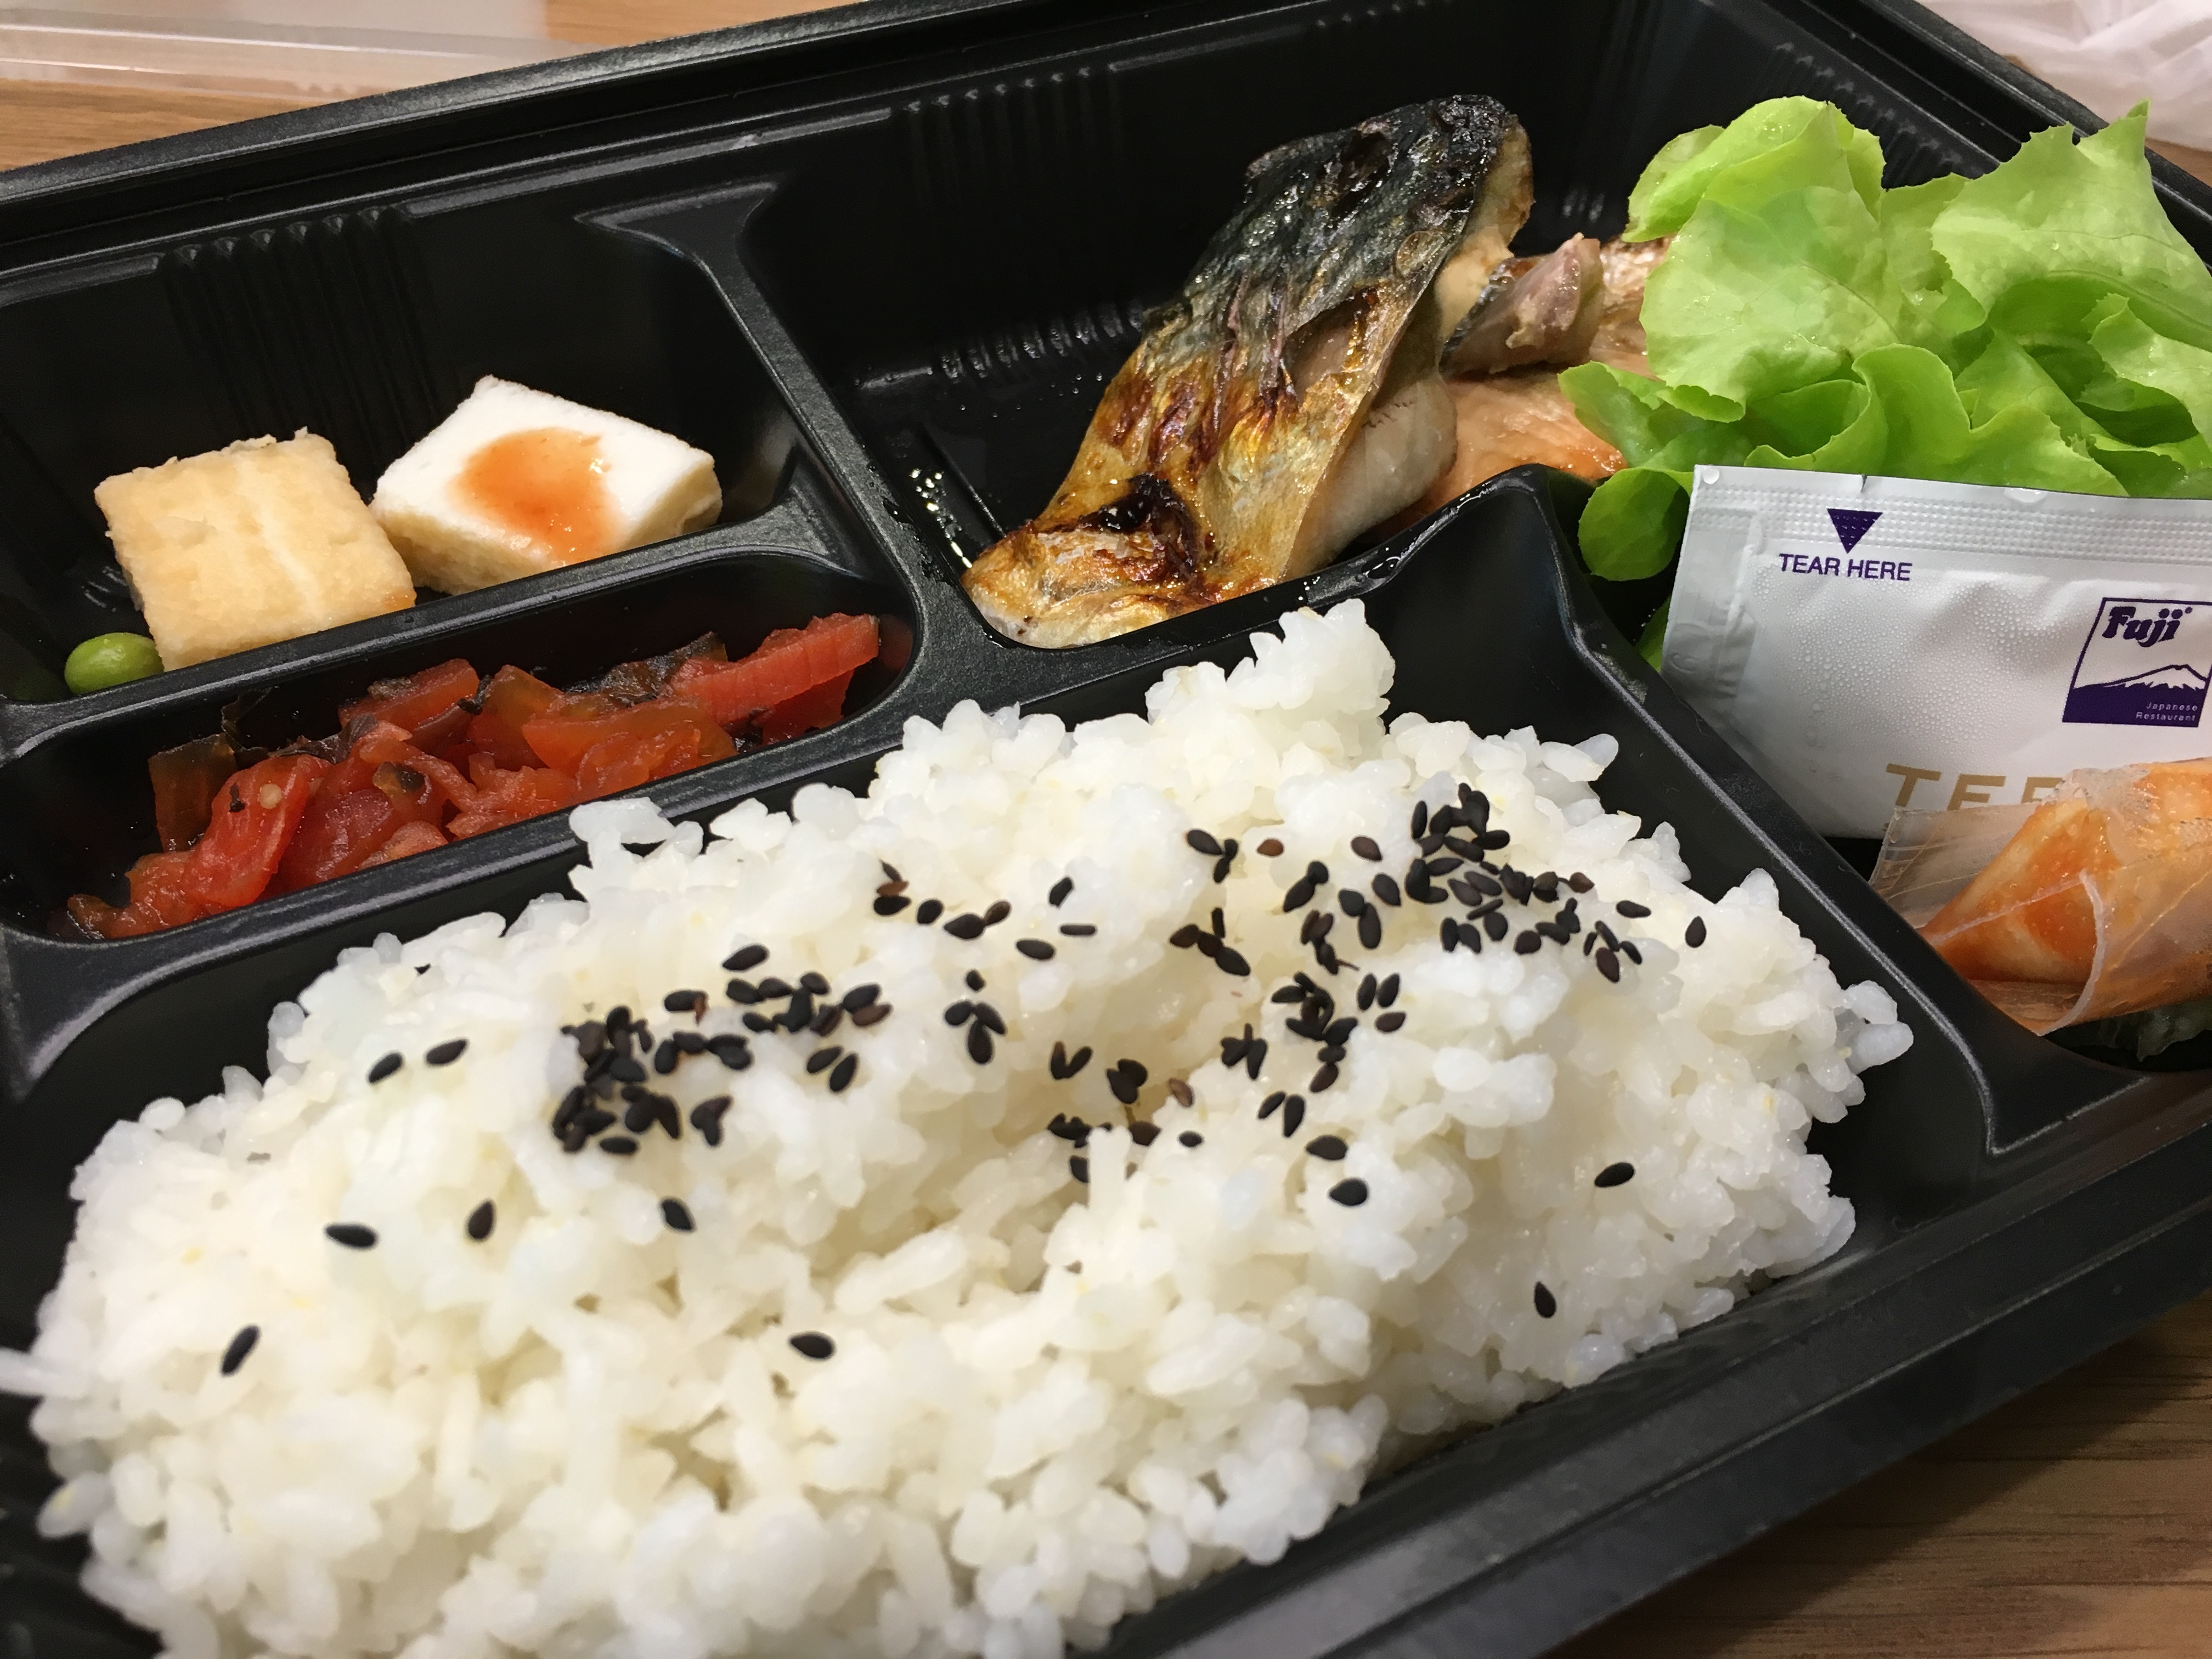
asian, dish, meal, food, box, set, fish, japan, healthy, lunch, cuisine, delicious, rice, asian food, sushi, eating, japanese, dinner, maki, bento, lunch box, steamed rice, makunouchi